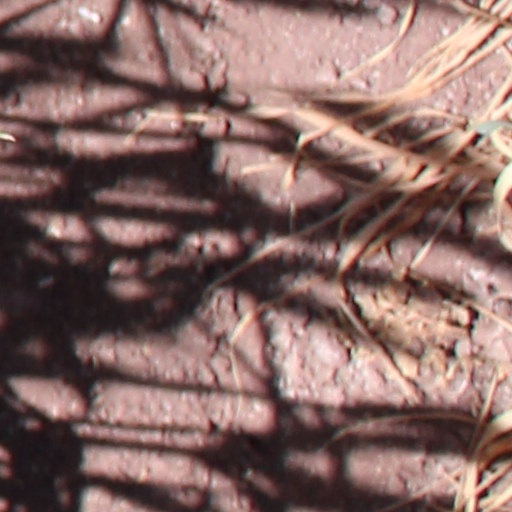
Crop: wheat